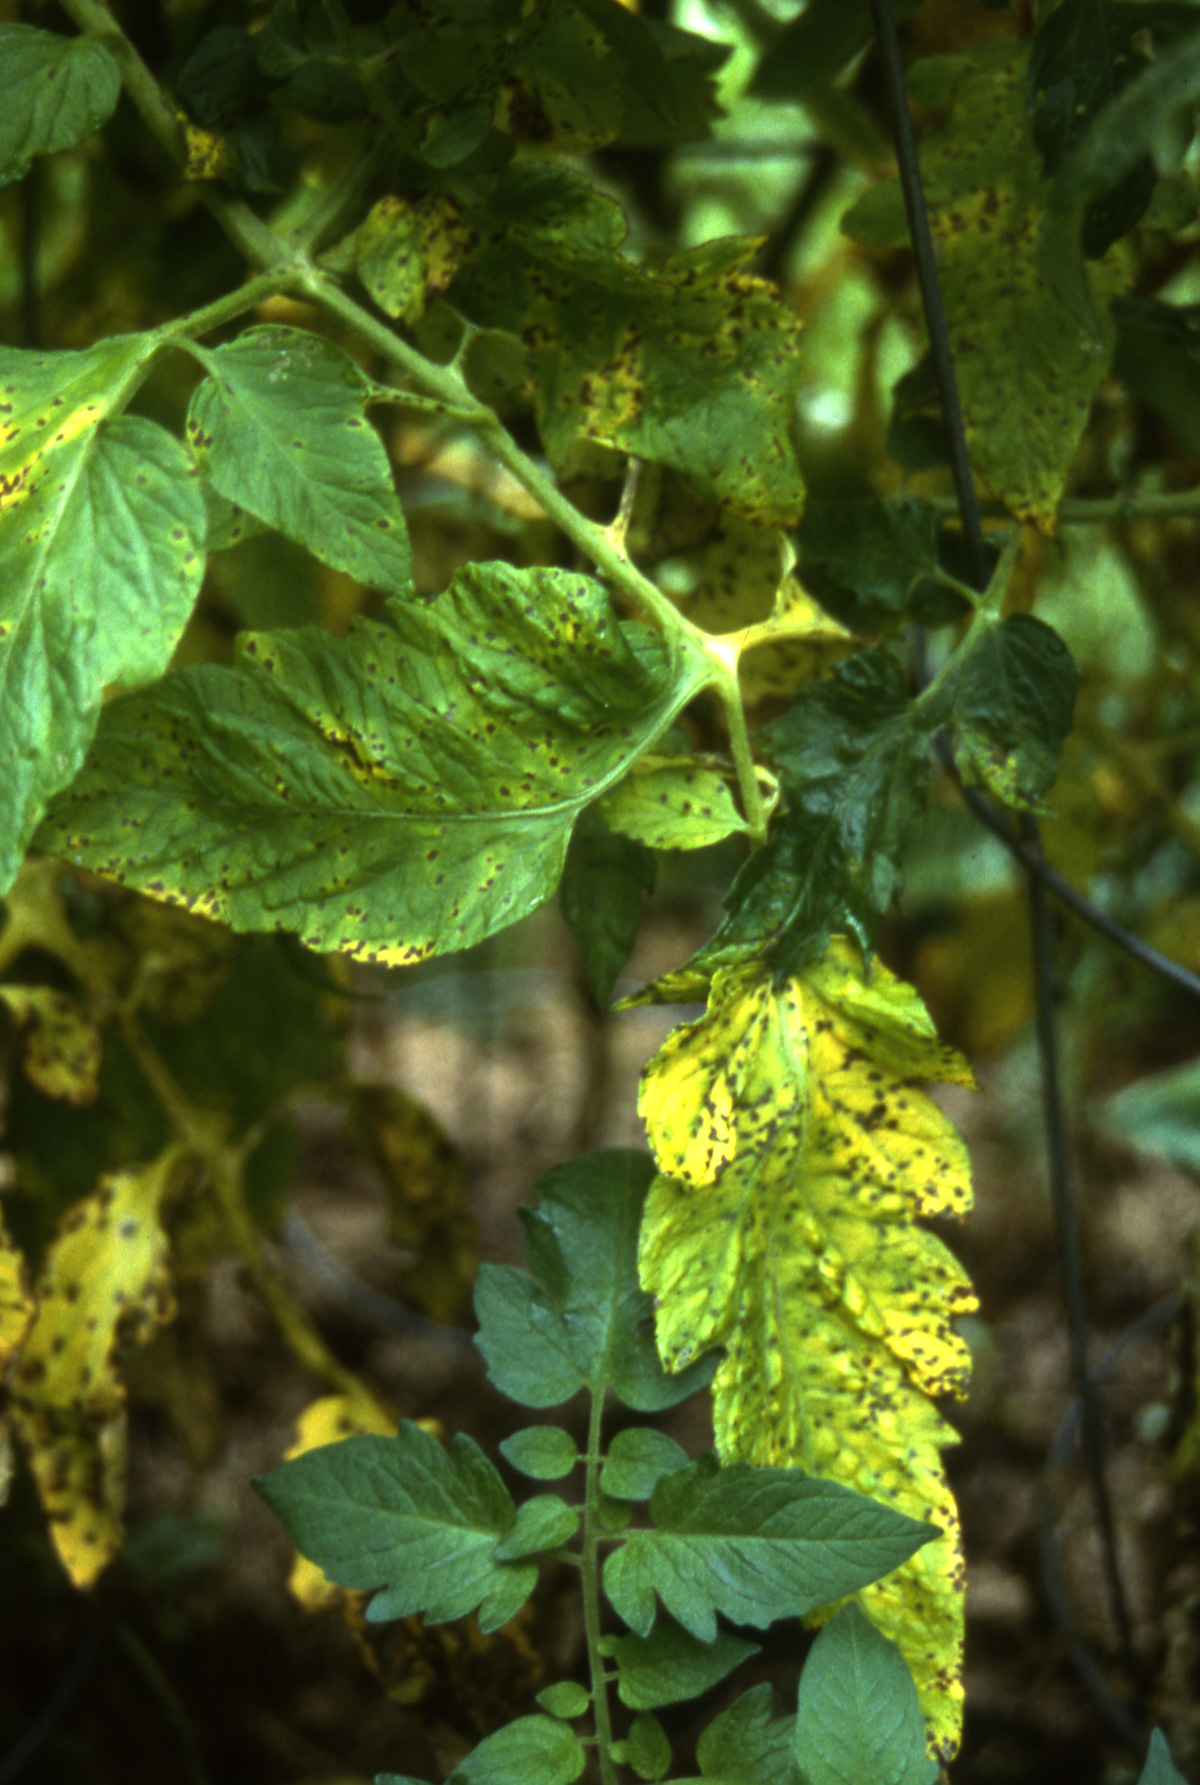
Labels: Tomato Septoria leaf spot, Tomato Septoria leaf spot, Tomato Septoria leaf spot